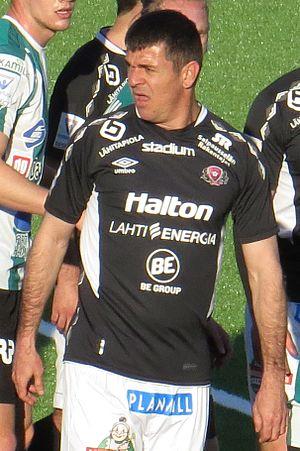
Rafael Pires Vieira, plus communément appelé Rafael, est un joueur de football brésilien né le 1ᵉʳ août 1978 à Criciúma. Il évolue au poste d'avant-centre.